Boeing-Canada A-213 Totem

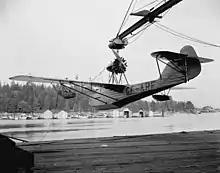
Boeing-Canada Totem on hoist

The Boeing-Canada A-213 Totem was a Canadian single-engine pusher monoplane flying boat intended for forestry and fisheries patrols as well as a light utility transport for the British Columbia coastline, where there are few flat places for runways, and waterways are plentiful. The sole example, CF-ARF, CB10 was designed and built by Boeing Aircraft of Canada. The name refers to the Totem poles used by the First Nations in British Columbia.